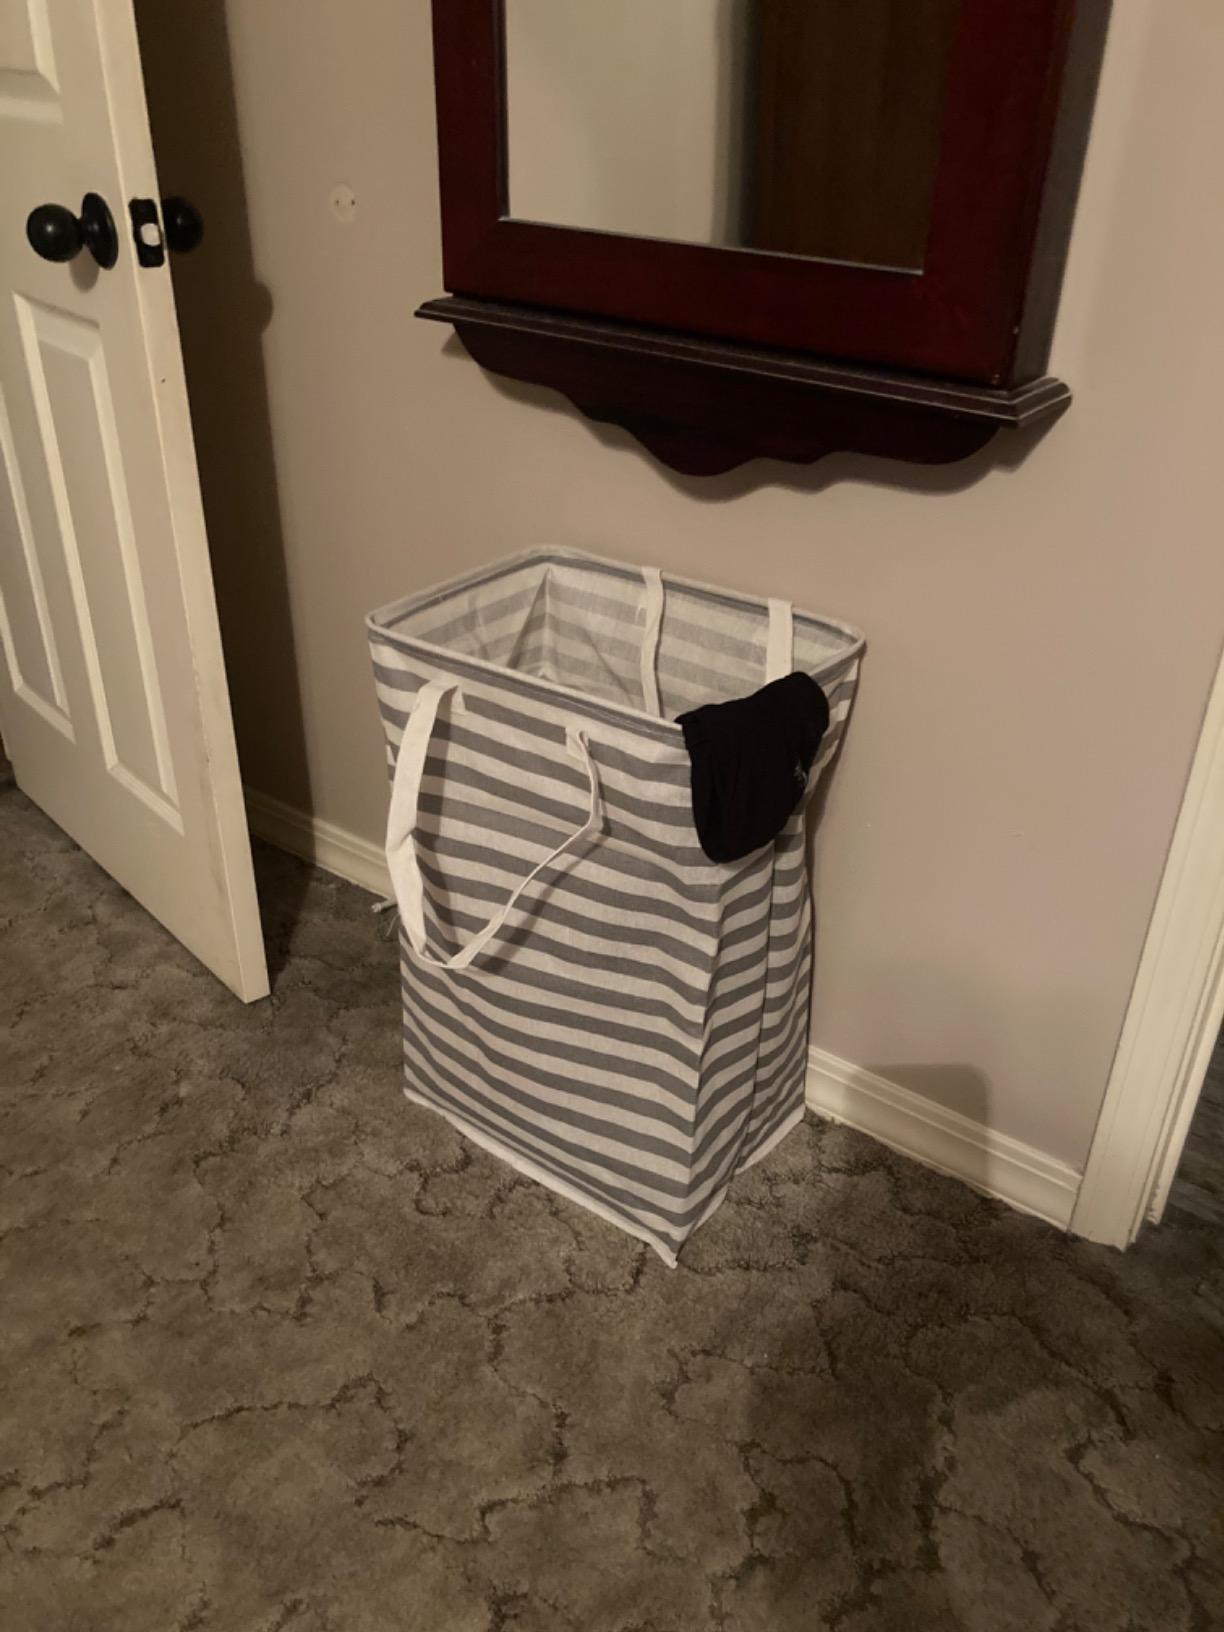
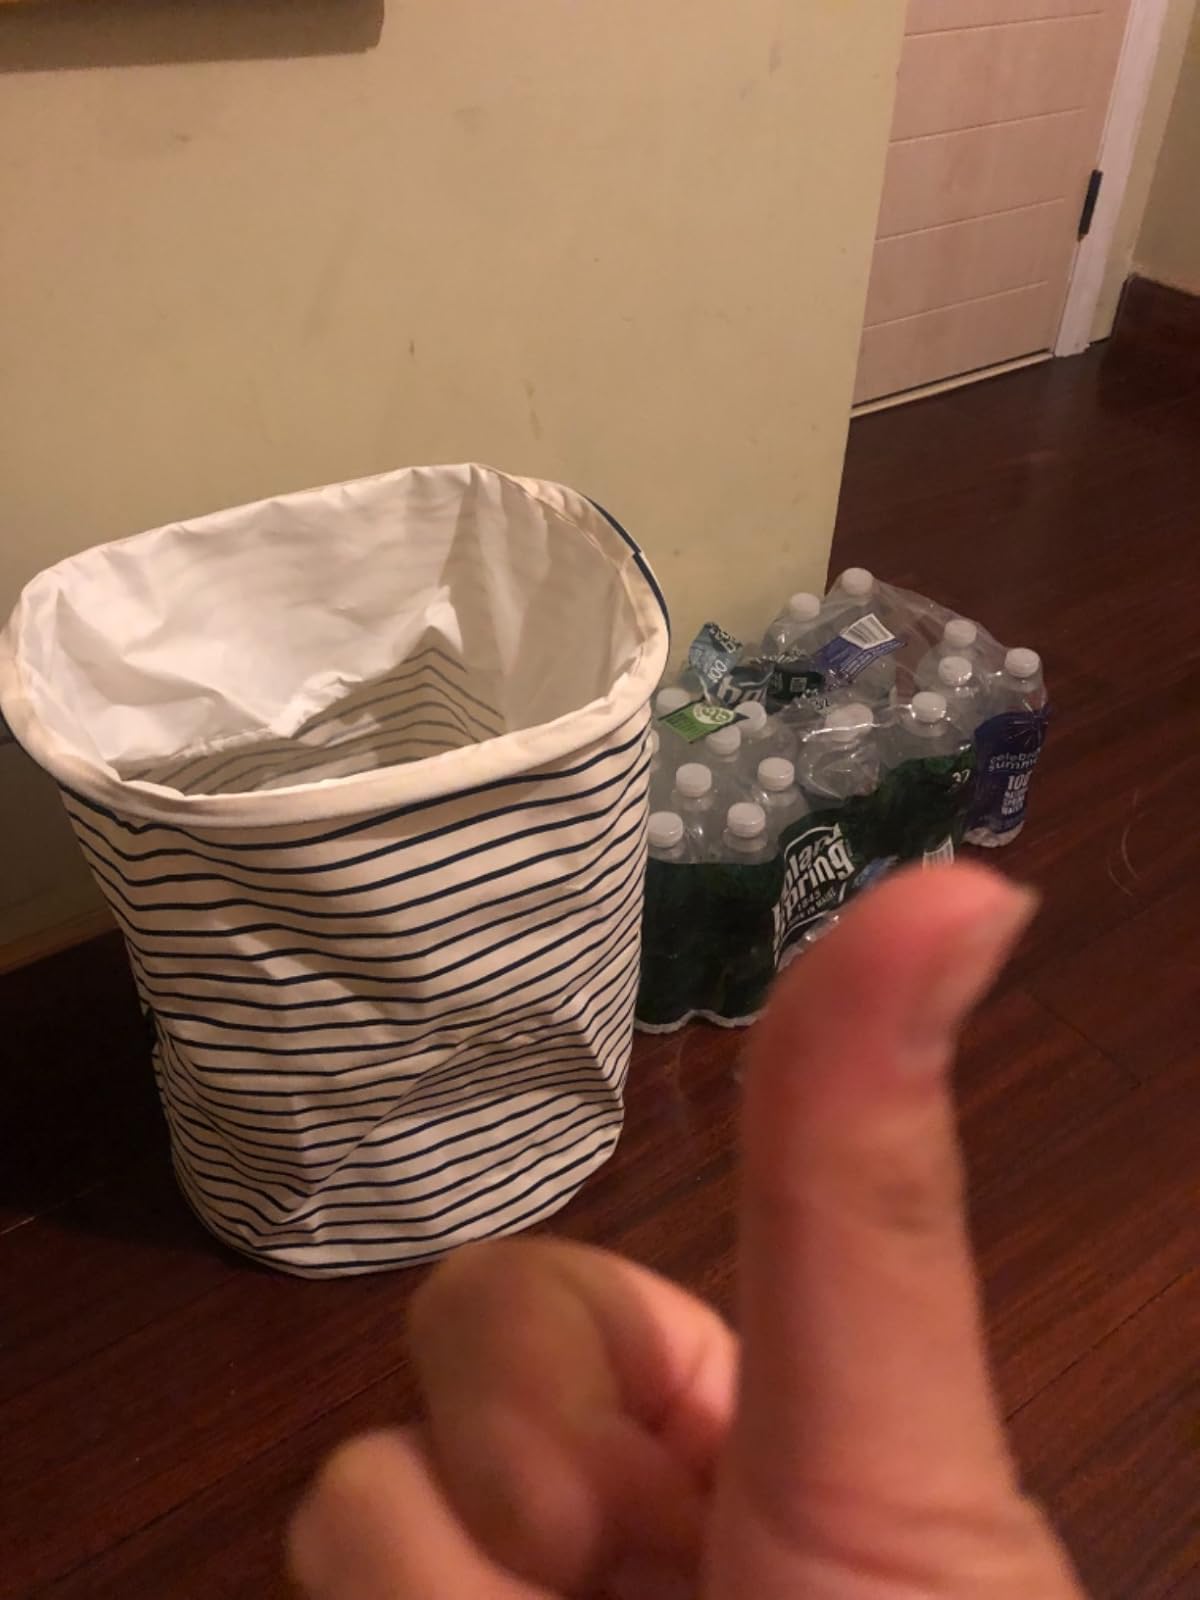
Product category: items_hamper
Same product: no